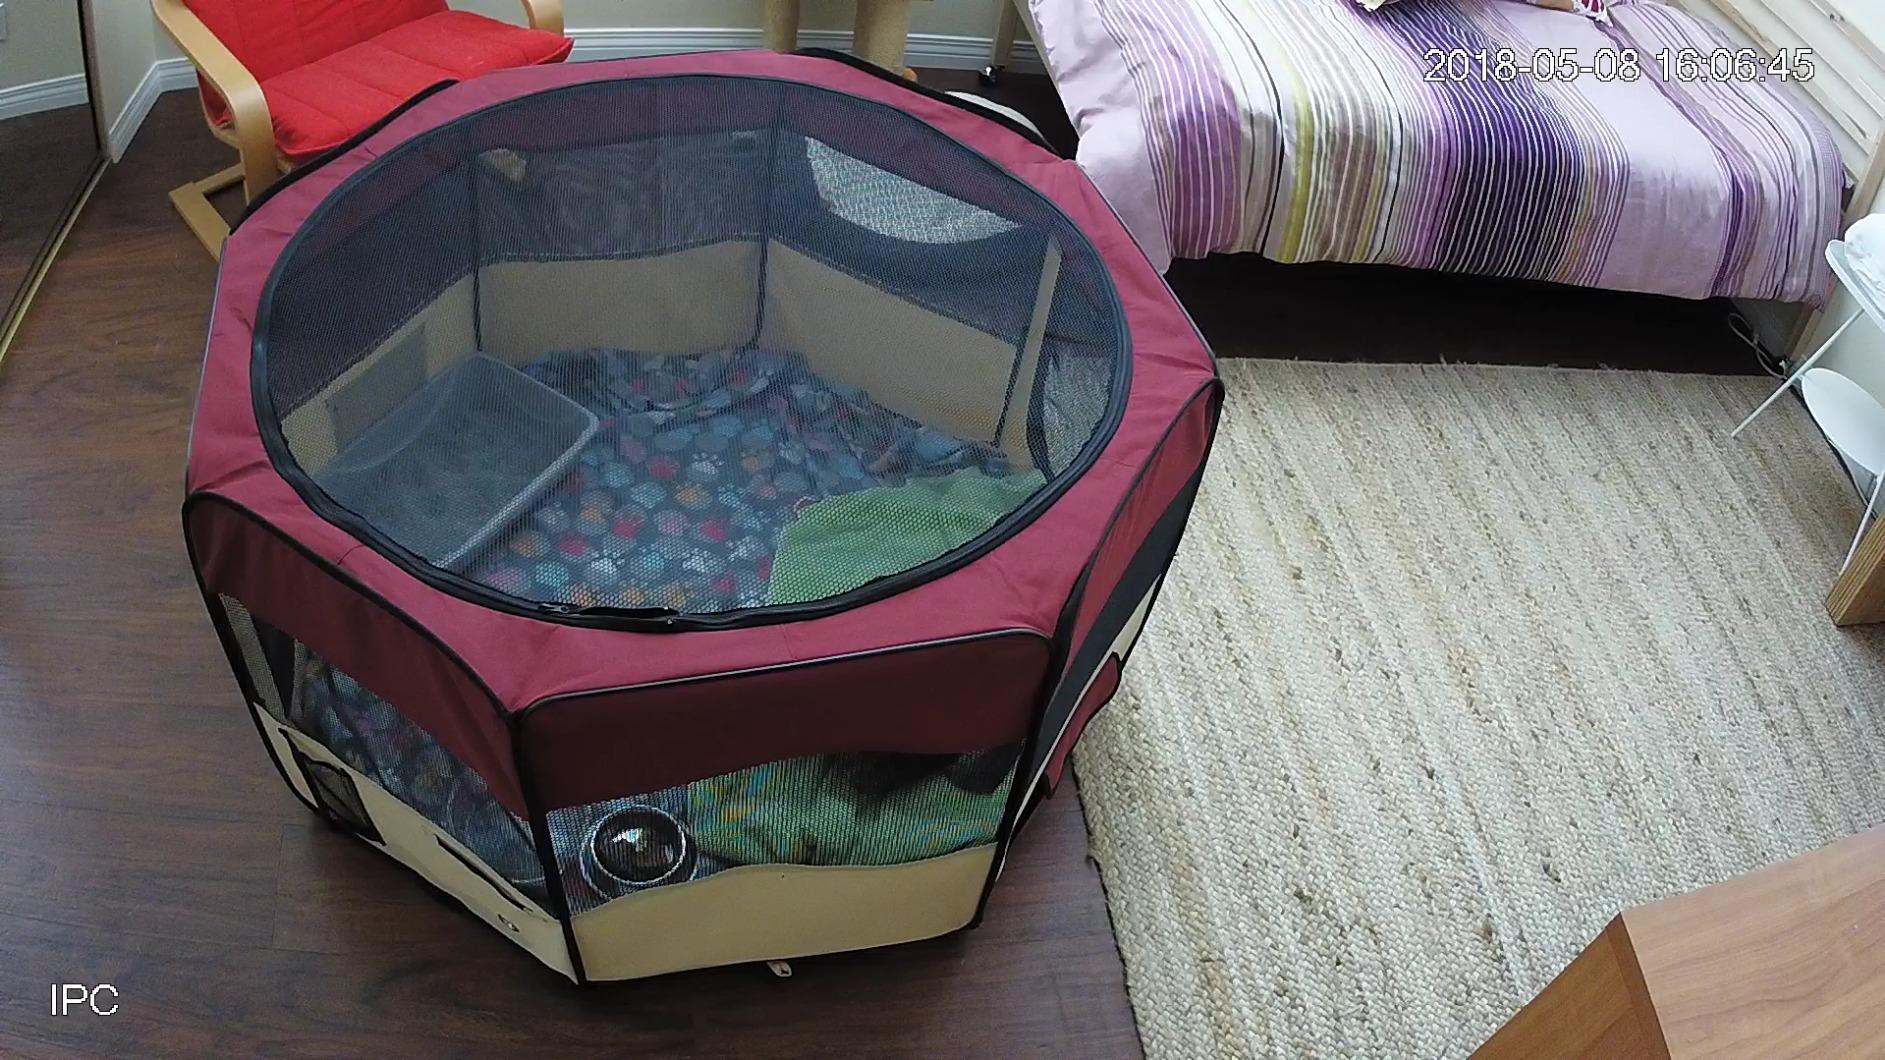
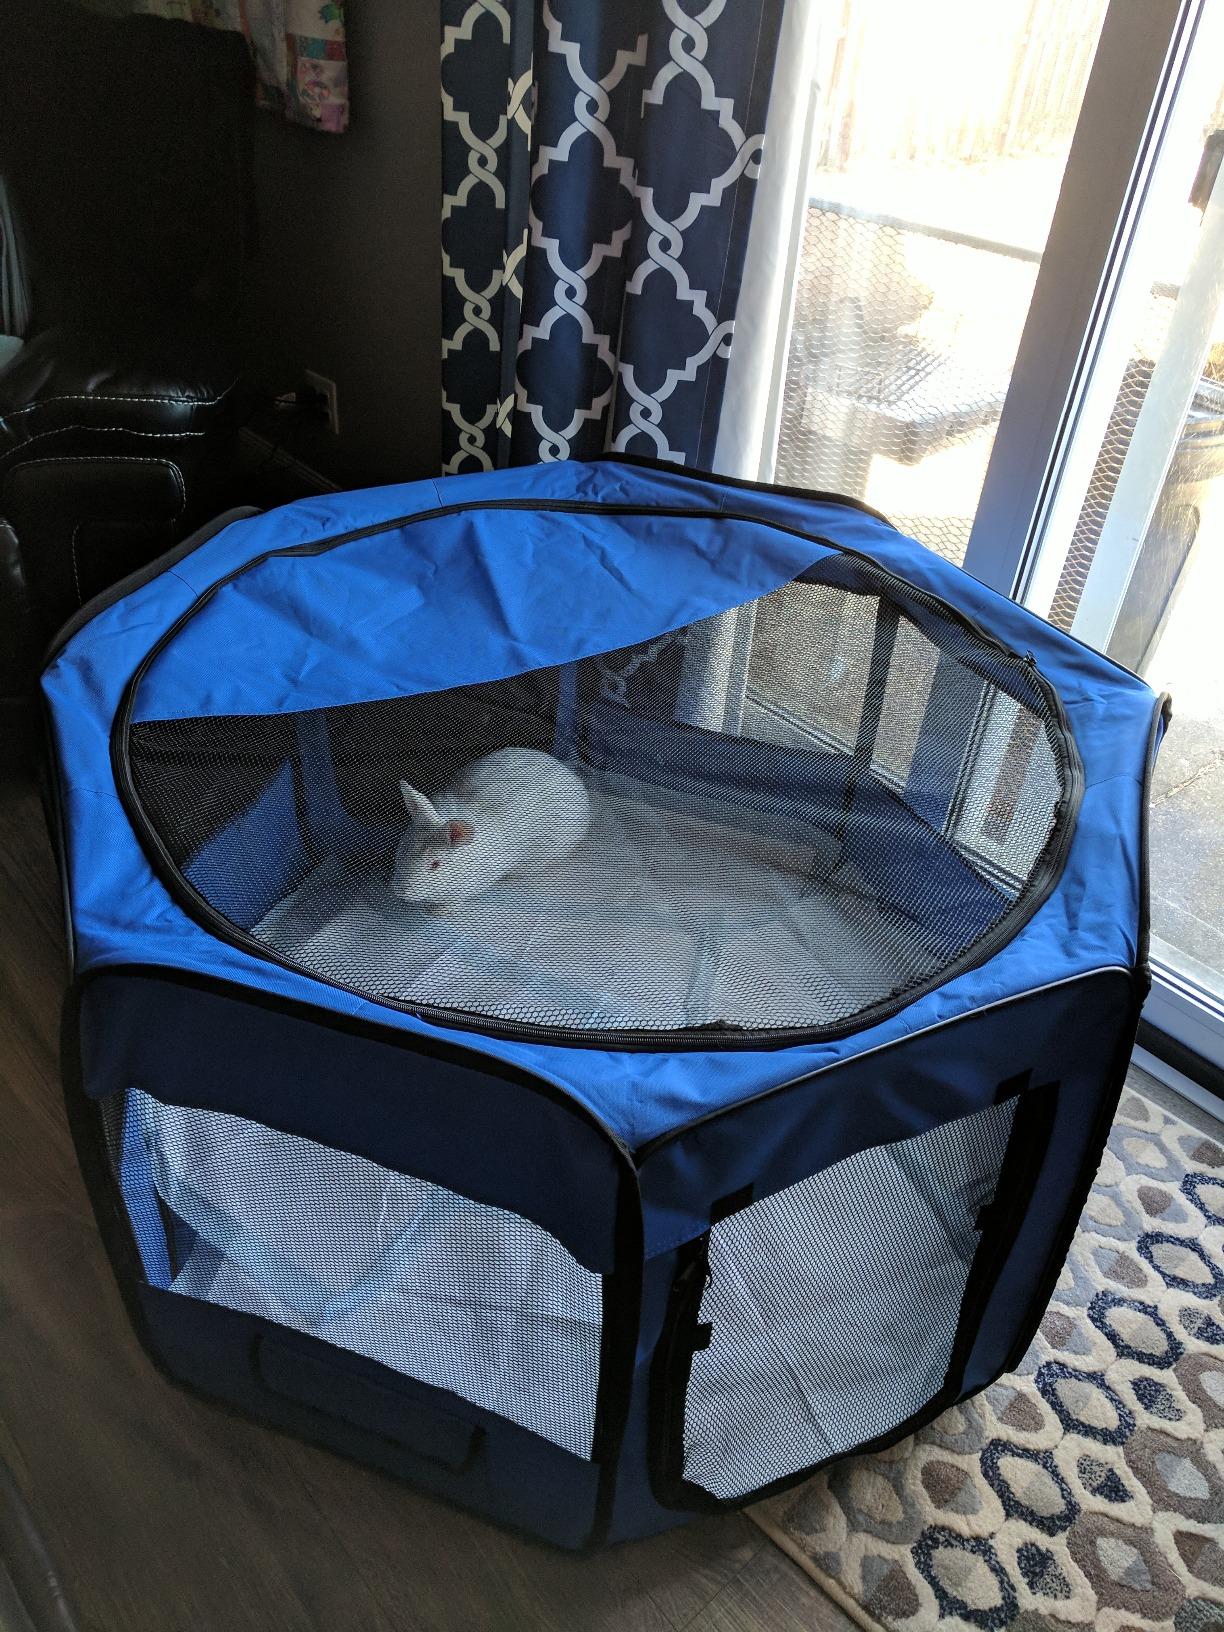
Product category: items_kennel
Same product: no